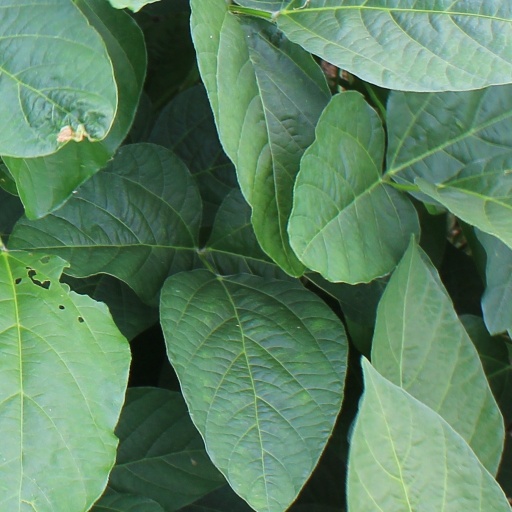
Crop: soybean